Markus Rosenberg

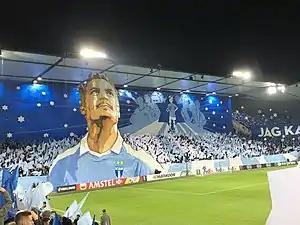
In his last home match at Malmö FF against Dynamo Kyiv, the club's supporters deployed a tifo across the Stadion to pay tribute to Rosenberg.

At the start of the 2019 season, Rosenberg retained his first team place as well as his captaincy of the side. On 14 April 2019, he scored his first goal of the season and set up the club's first goal in a 2–0 win against Östersunds. A week later, on 22 April 2019, Rosenberg scored his second goal of the season, in a 4–1 win against Hammarby. He then scored two consecutive braces between 5 May 2019 and 12 May 2019, in wins against Falkenbergs and Elfsborg. On 30 June 2019, Rosenberg said he was going to retire from professional football at the end of the 2019 season. He then scored a hat–trick and set up the club's sixth goal in a 7–0 win against Ballymena United in the first leg of the UEFA Europa League first round. Rosenberg, once again, helped Malmö FF advance past the 2019–20 UEFA Europa League group stages, having scored two more goals in the play–offs round. Shortly after the club's qualification to the Group Stage qualification, he scored twice, in a 5–0 win against Kalmar. Rosenberg later scored two more goals in the following two months. In the last game of the season against Örebro, he scored twice in a 5–0 win; Malmö FF finished second place in the league trailing league winners Djurgården by one point. In his last ever home game for Malmö FF, Rosenberg scored two goals in a 4–3 Europa League win against Dynamo Kyiv including the game-winning 4–3 goal in the 96th minute. Prior to the match, he was given a lap of honour with his former teammates and managers attending his last home match at the Stadion. In addition, Rosenberg had his bronze shoes placed at the stadium as for his contributions, dedication and commitment to Malmö FF. He finished the 2019 season with 42 appearances and 21 goals in all competitions.